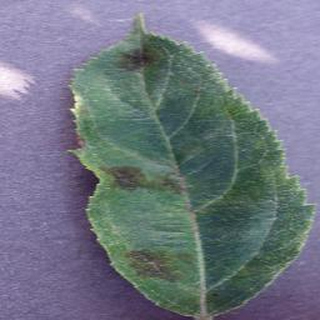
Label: apple_apple_scab